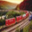
Label: train